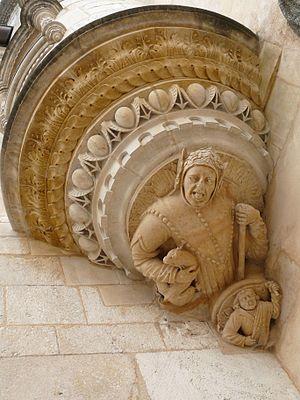
Bourges - Hôtel Lallemant - Façade sur cour - Détail de la tourelle
L'hôtel Lallemant est situé à Bourges et a gardé le nom de ses constructeurs, Jean Lallemant, trois membres de même prénom d'une riche famille de marchands originaire d'Allemagne et arrivée à Bourges au XIIIᵉ siècle. Les terres où se dresse l'édifice ont été acquises le 6 novembre 1467. Les bâtiments antérieurs ont été détruits par le grand incendie de Bourges en juillet 1487. La construction de l'hôtel eut lieu entre 1495 et 1518. L'ensemble constitue un exemple remarquable de la fin du style Louis XII et de la première Renaissance française. L'hôtel Lallemant fait l’objet d’un classement au titre des monuments historiques par la liste de 1840.